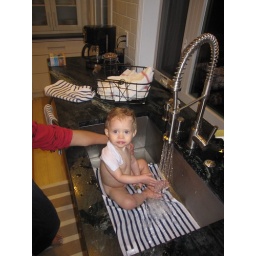
Taking a bath in the kitchen sink!